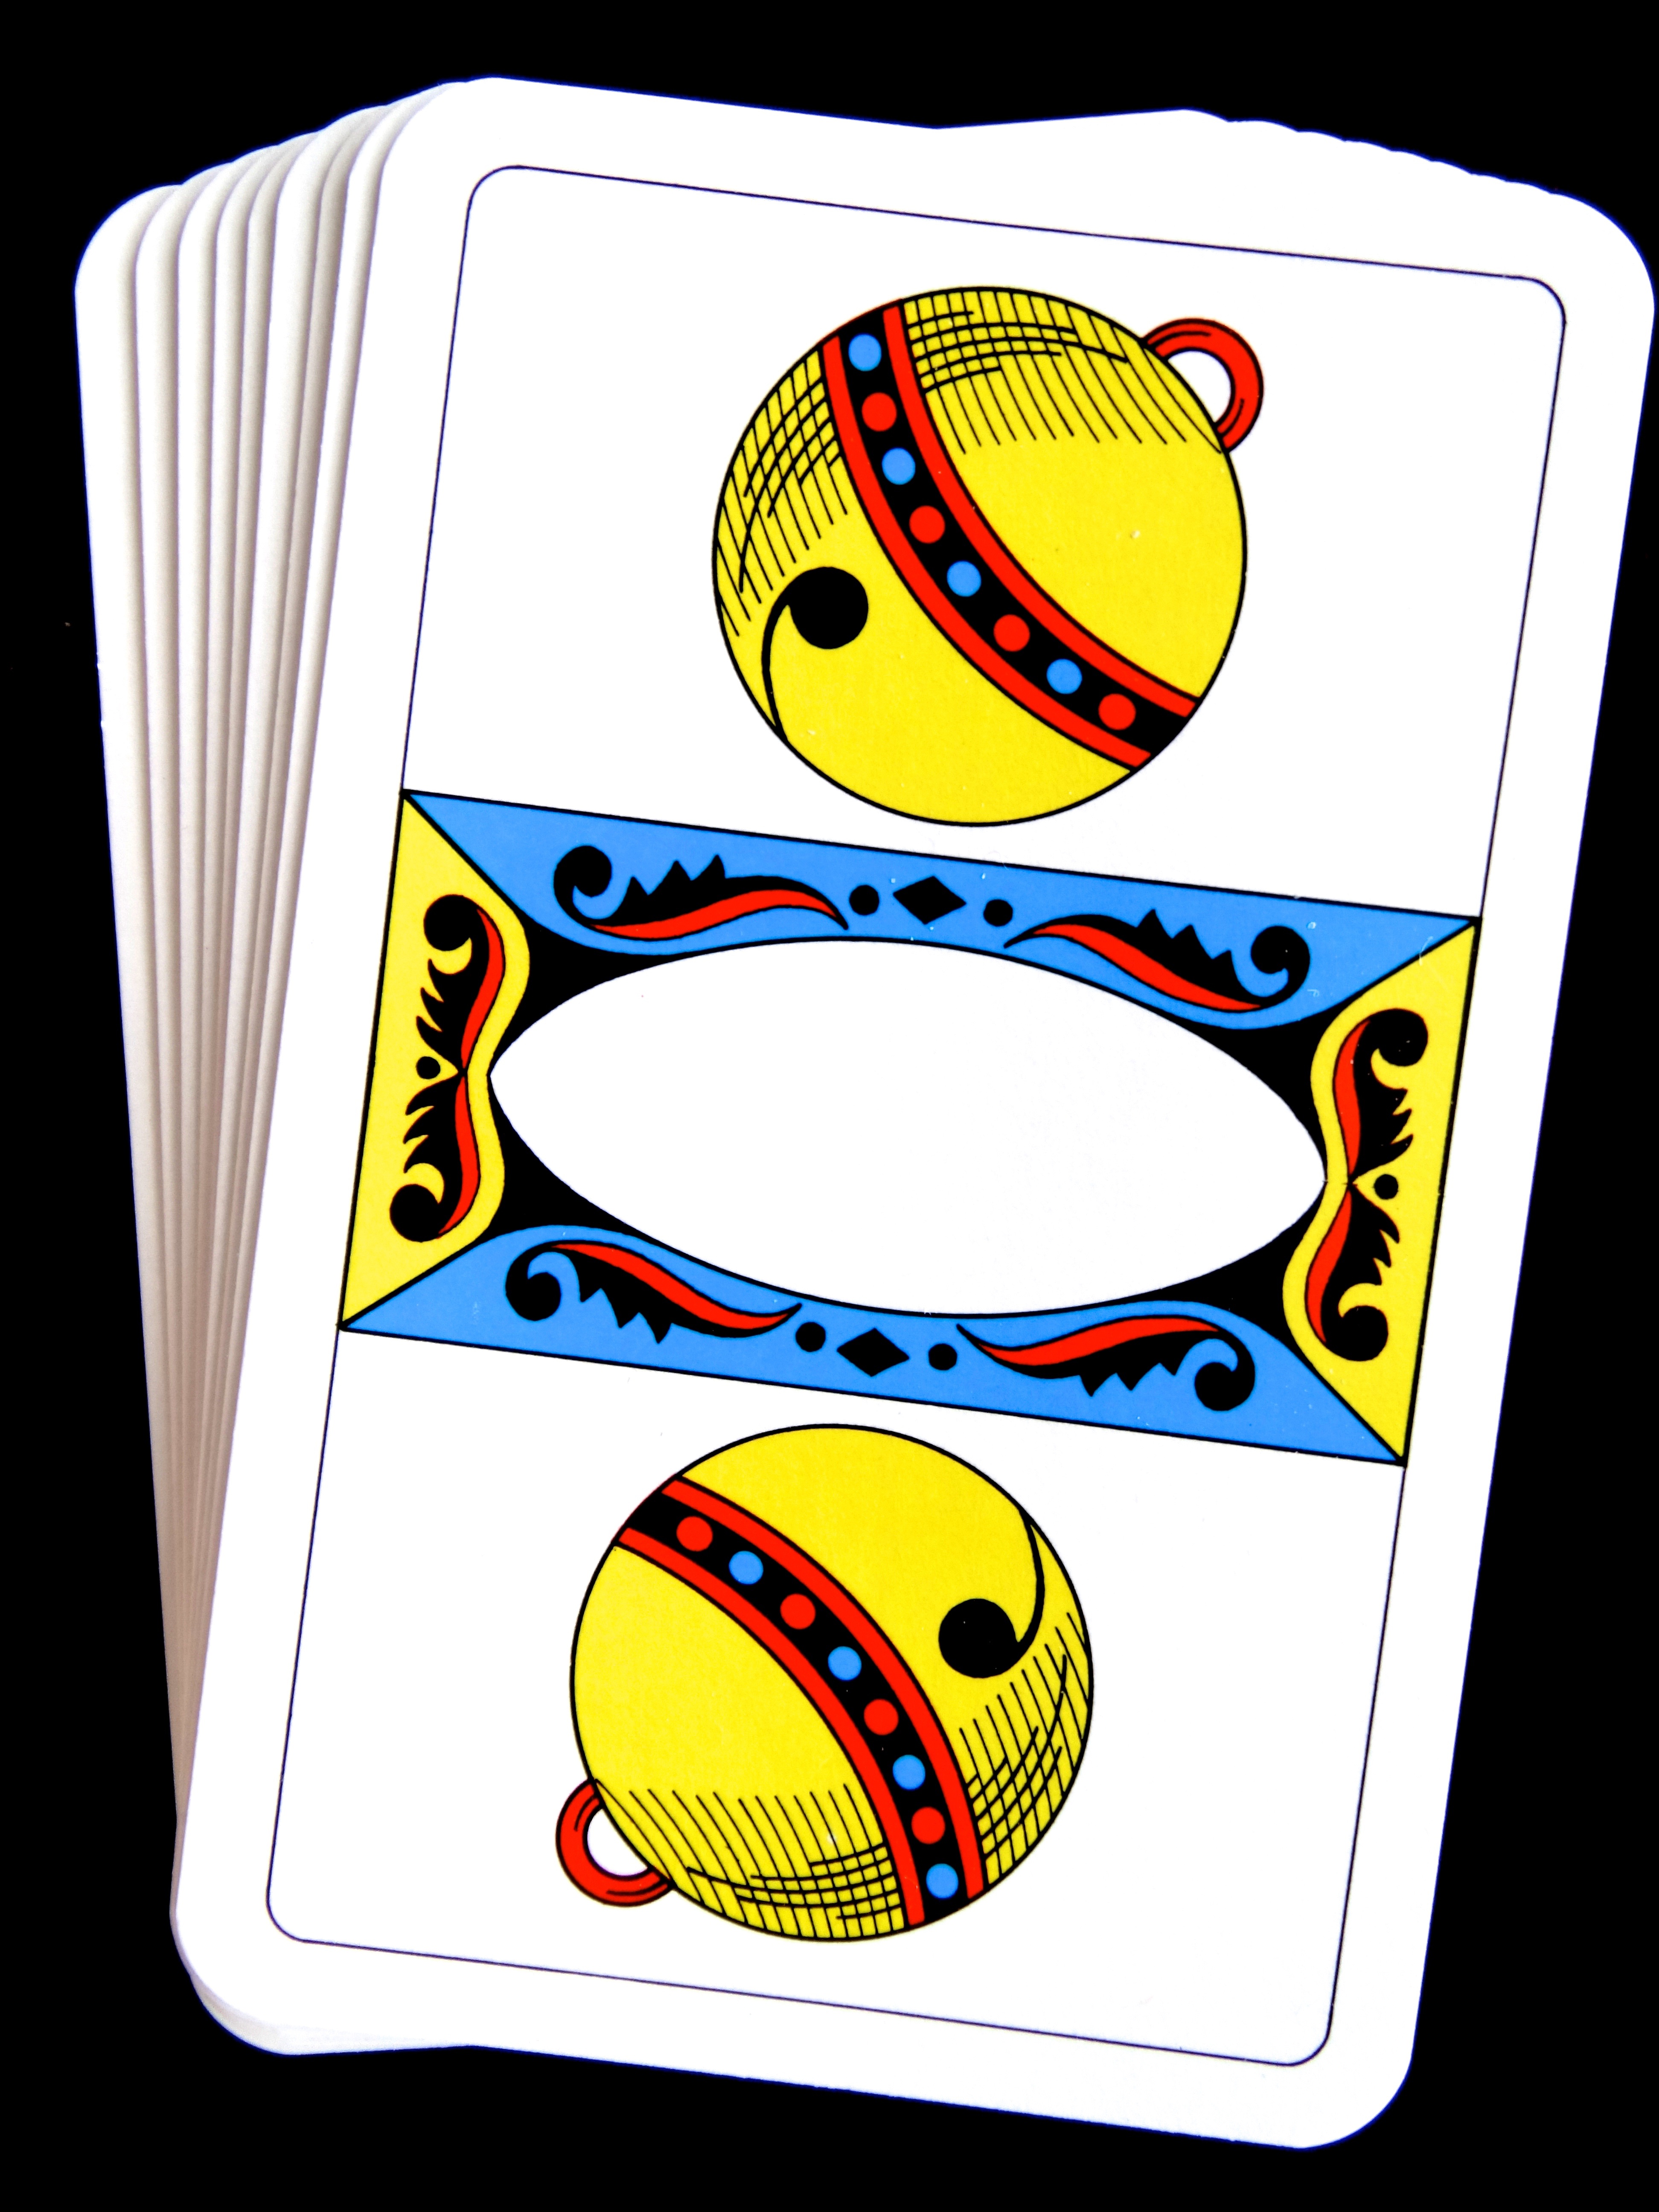
play, circle, ace, font, cards, place, illustration, strategy, ball, casino, cartoon, win, card game, lose, clamps, jass cards